Soukous

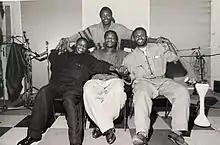
Congolese band Loketo (left to right: Jean Baron, Aurlus Mabélé, Mav Cacharel; standing: Diblo Dibala) recording a studio album in 1985.

Soukous (from French "secousse", "shock, jolt, jerk") is a genre of dance music originating from the Democratic Republic of the Congo (formerly Zaire) and the Republic of the Congo (formerly French Congo). It derived from Congolese rumba in the 1960s, with faster dance rhythms and bright, intricate guitar improvisation, and gained popularity in the 1980s in France. Although often used by journalists as a synonym for Congolese rumba, both the music and dance associated with soukous differ from more traditional rumba, especially in its higher tempo, song structures and longer dance sequences.